Senakah

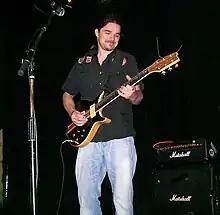
Senakah guitarist Brendan O'Gorman performing at the Whisky a Go Go

Senakah (formerly Seneca) are an Indie/alternative rock band from Limerick, Ireland. Their debut album, "Sweeter than Bourbon", produced the single "Clarity", which broke into the Ireland Top 20. Senakah's 2008 American debut was met with positive reviews, and spawned a North American tour in 2008. In 2009 the band spent three months in the United States before embarking on the European leg of their tour.